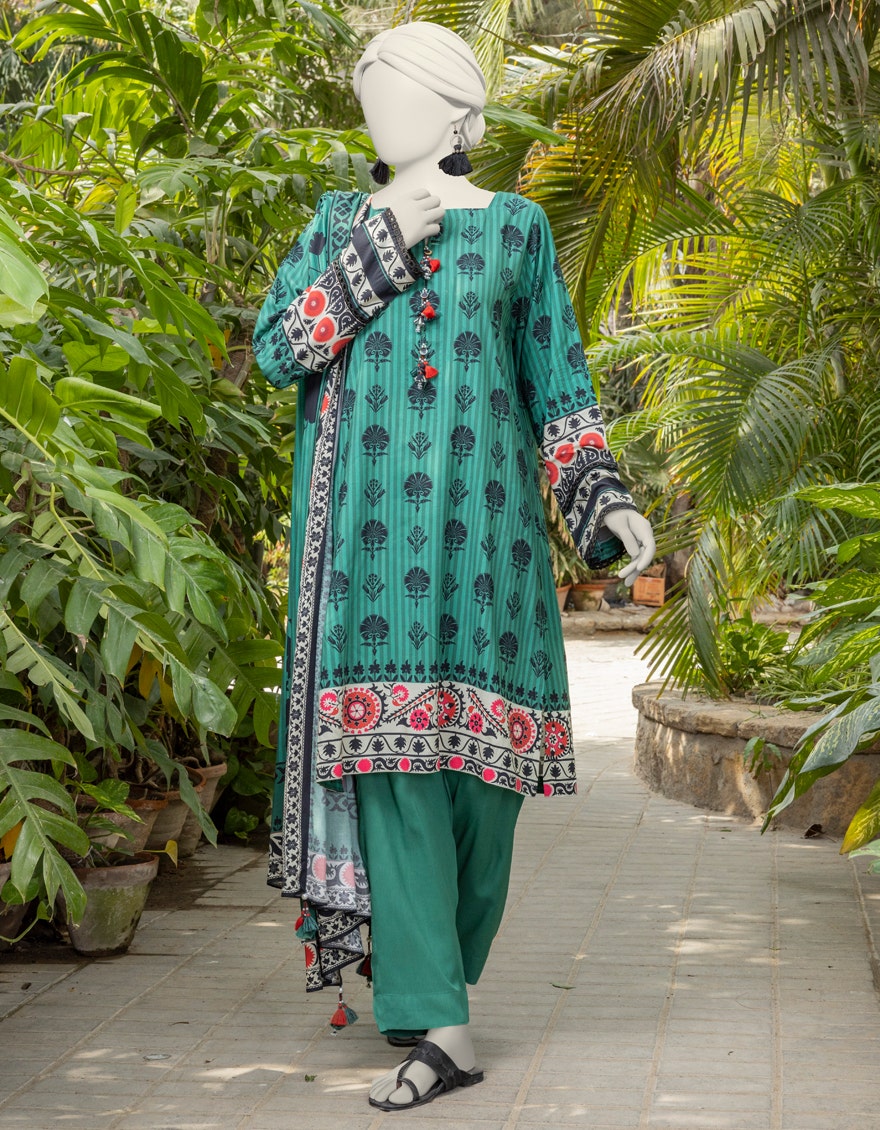
teal multi embroidered salwar kame